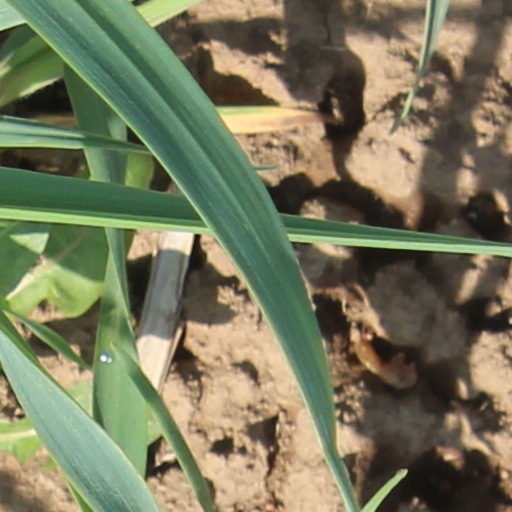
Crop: wheat